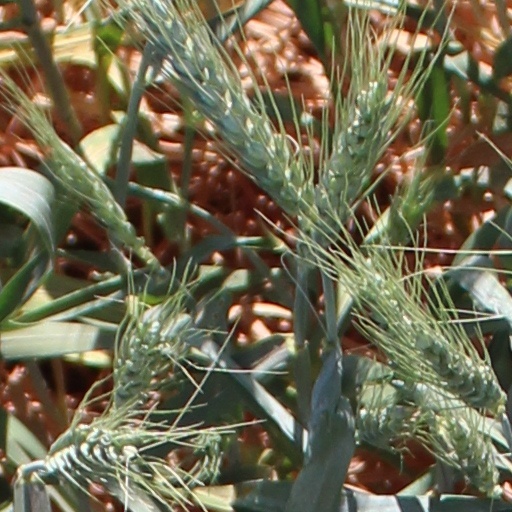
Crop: wheat